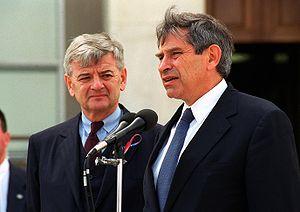
Joseph Martin Fischer, plus connu sous le nom de Joschka Fischer, né le 12 avril 1948 à Gerabronn dans le Bade-Wurtemberg, est un homme politique allemand, membre de l'Alliance 90 / Les Verts. De 1998 à 2005, il est vice-chancelier et ministre des Affaires étrangères d'Allemagne.